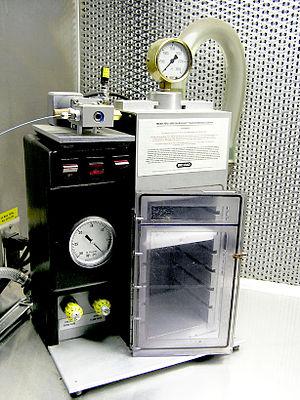
La biolistique est une méthode de transfert direct de gène dans une cellule, afin de créer des organismes transgéniques. C'est la méthode de transfert direct la plus utilisée pour transformer des cellules végétales. Elle consiste à propulser le gène d'intérêt dans les cellules à l'aide d'un canon à ADN, ce qui modifiera l'ADN des cellules.
Un organisme génétiquement modifié ou OGM est un organisme vivant dont le patrimoine génétique a été modifié par l'intervention humaine. Selon les définitions européennes, ces modifications doivent être issues du génie génétique. La définition américaine inclut également les modifications issues de la sélection artificielle. Le génie génétique permet de modifier des organismes par transgénèse, c’est-à-dire l'insertion dans le génome d’un ou de plusieurs nouveaux gènes. Un « organisme transgénique », terme qui désigne les organismes qui contiennent dans leur génome des gènes « étrangers », est donc toujours un organisme génétiquement modifié, l'inverse n'étant pas toujours vrai. La mise en œuvre de transgénèses permet un transfert de gènes héritables entre espèces évolutivement plus ou moins séparées mais aussi de transférer des gènes entre espèces proches quand les techniques de croisement classique ont échoué.